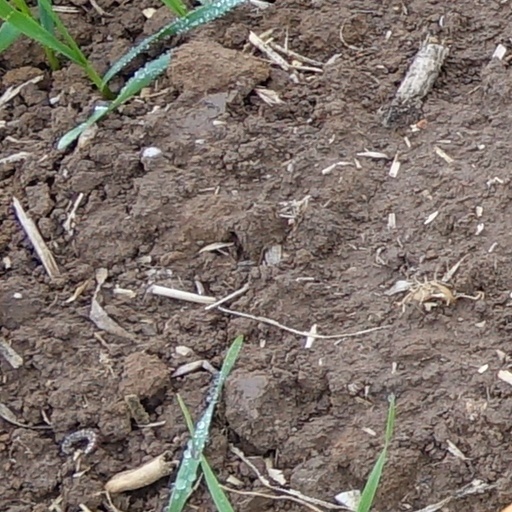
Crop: wheat